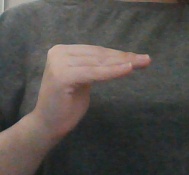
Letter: haa